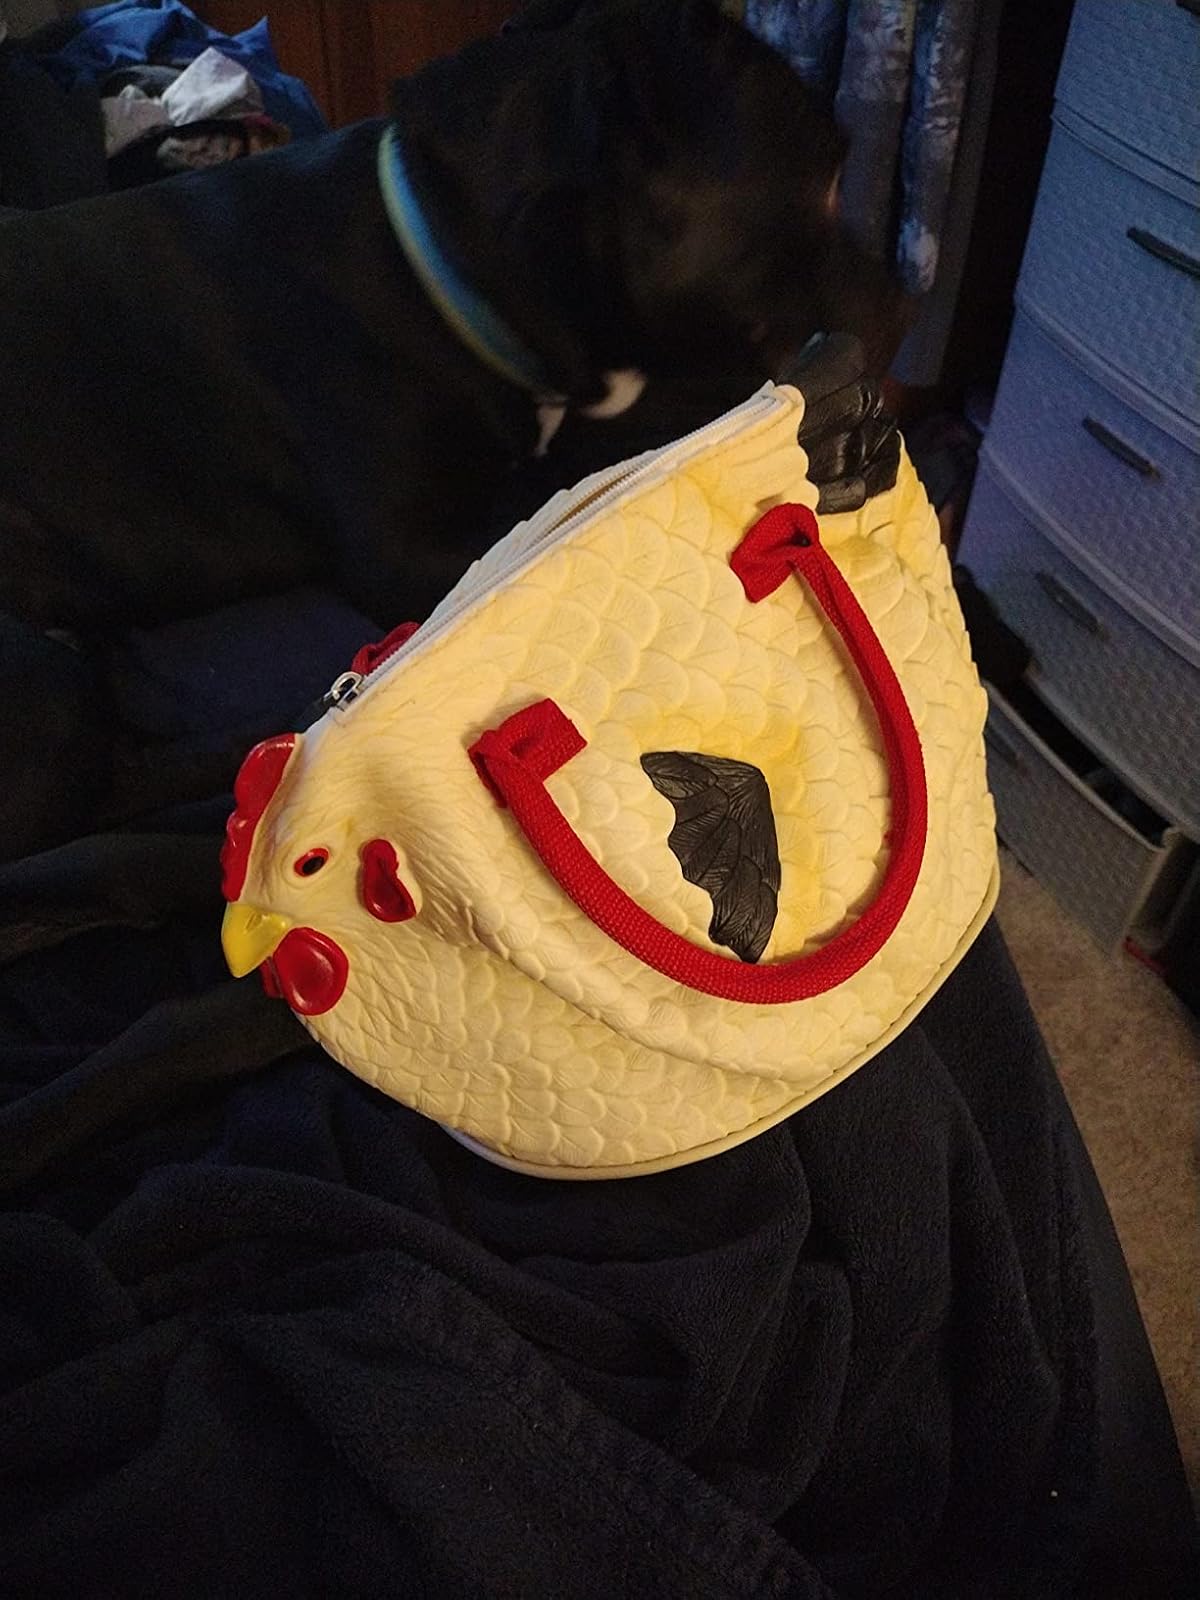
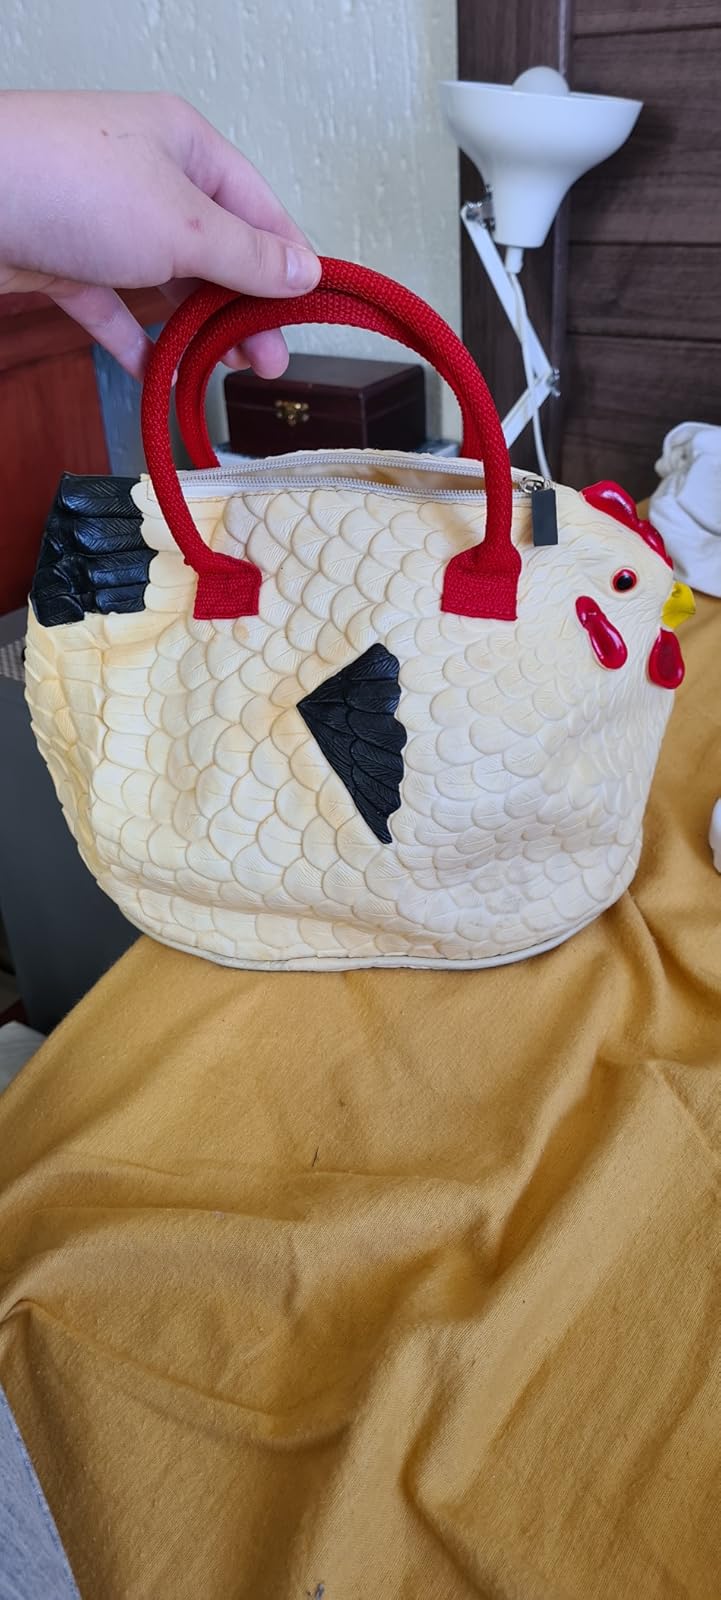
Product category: accessories_handbag
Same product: yes